Kitakanegasawa Station

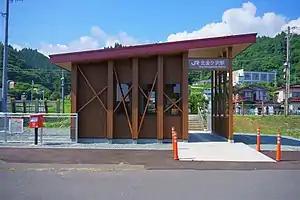
Kitakanegasawa Station in July 2021

is a railway station in the town of Fukaura, Aomori Prefecture, Japan, operated on the East Japan Railway Company (JR East).